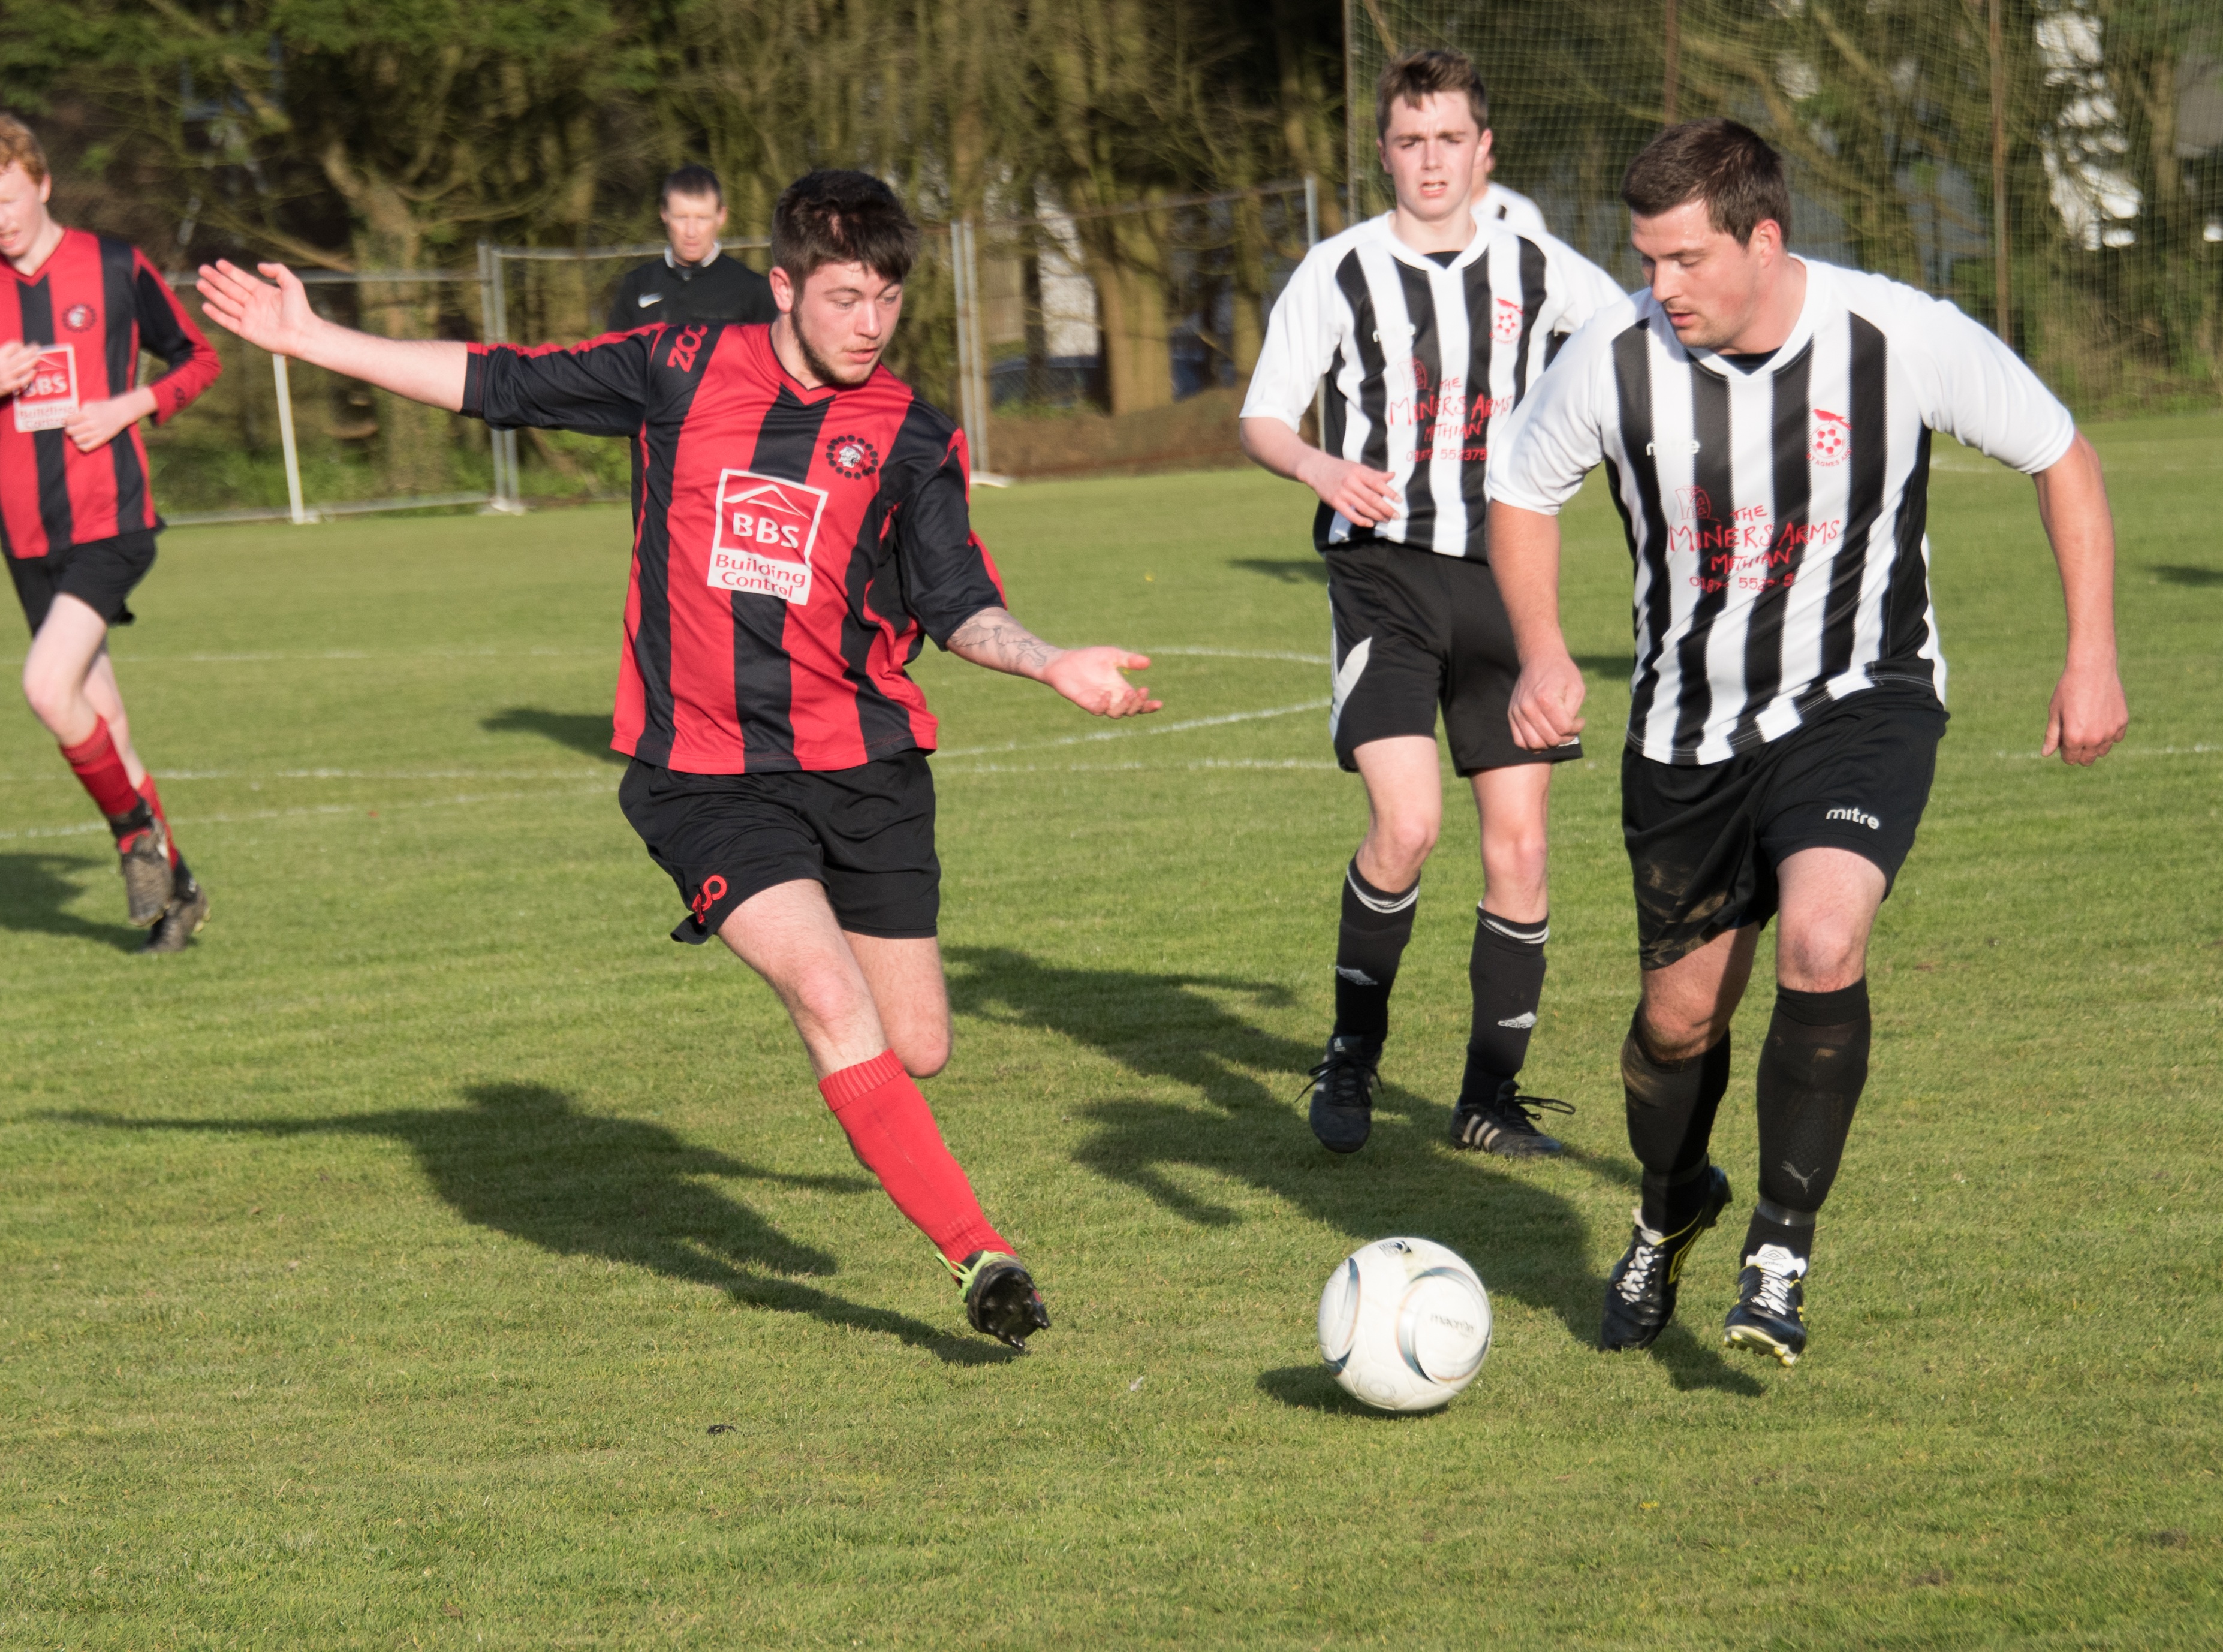
sport, game, soccer, football, stadium, player, team, sports, ball, footballer, tournament, goalie, goalkeeper, keeper, tackle, football player, ball game, soccer ball, team sport, competition event